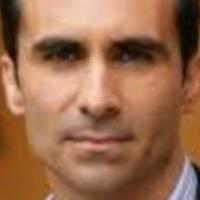
Age group: age 31-40